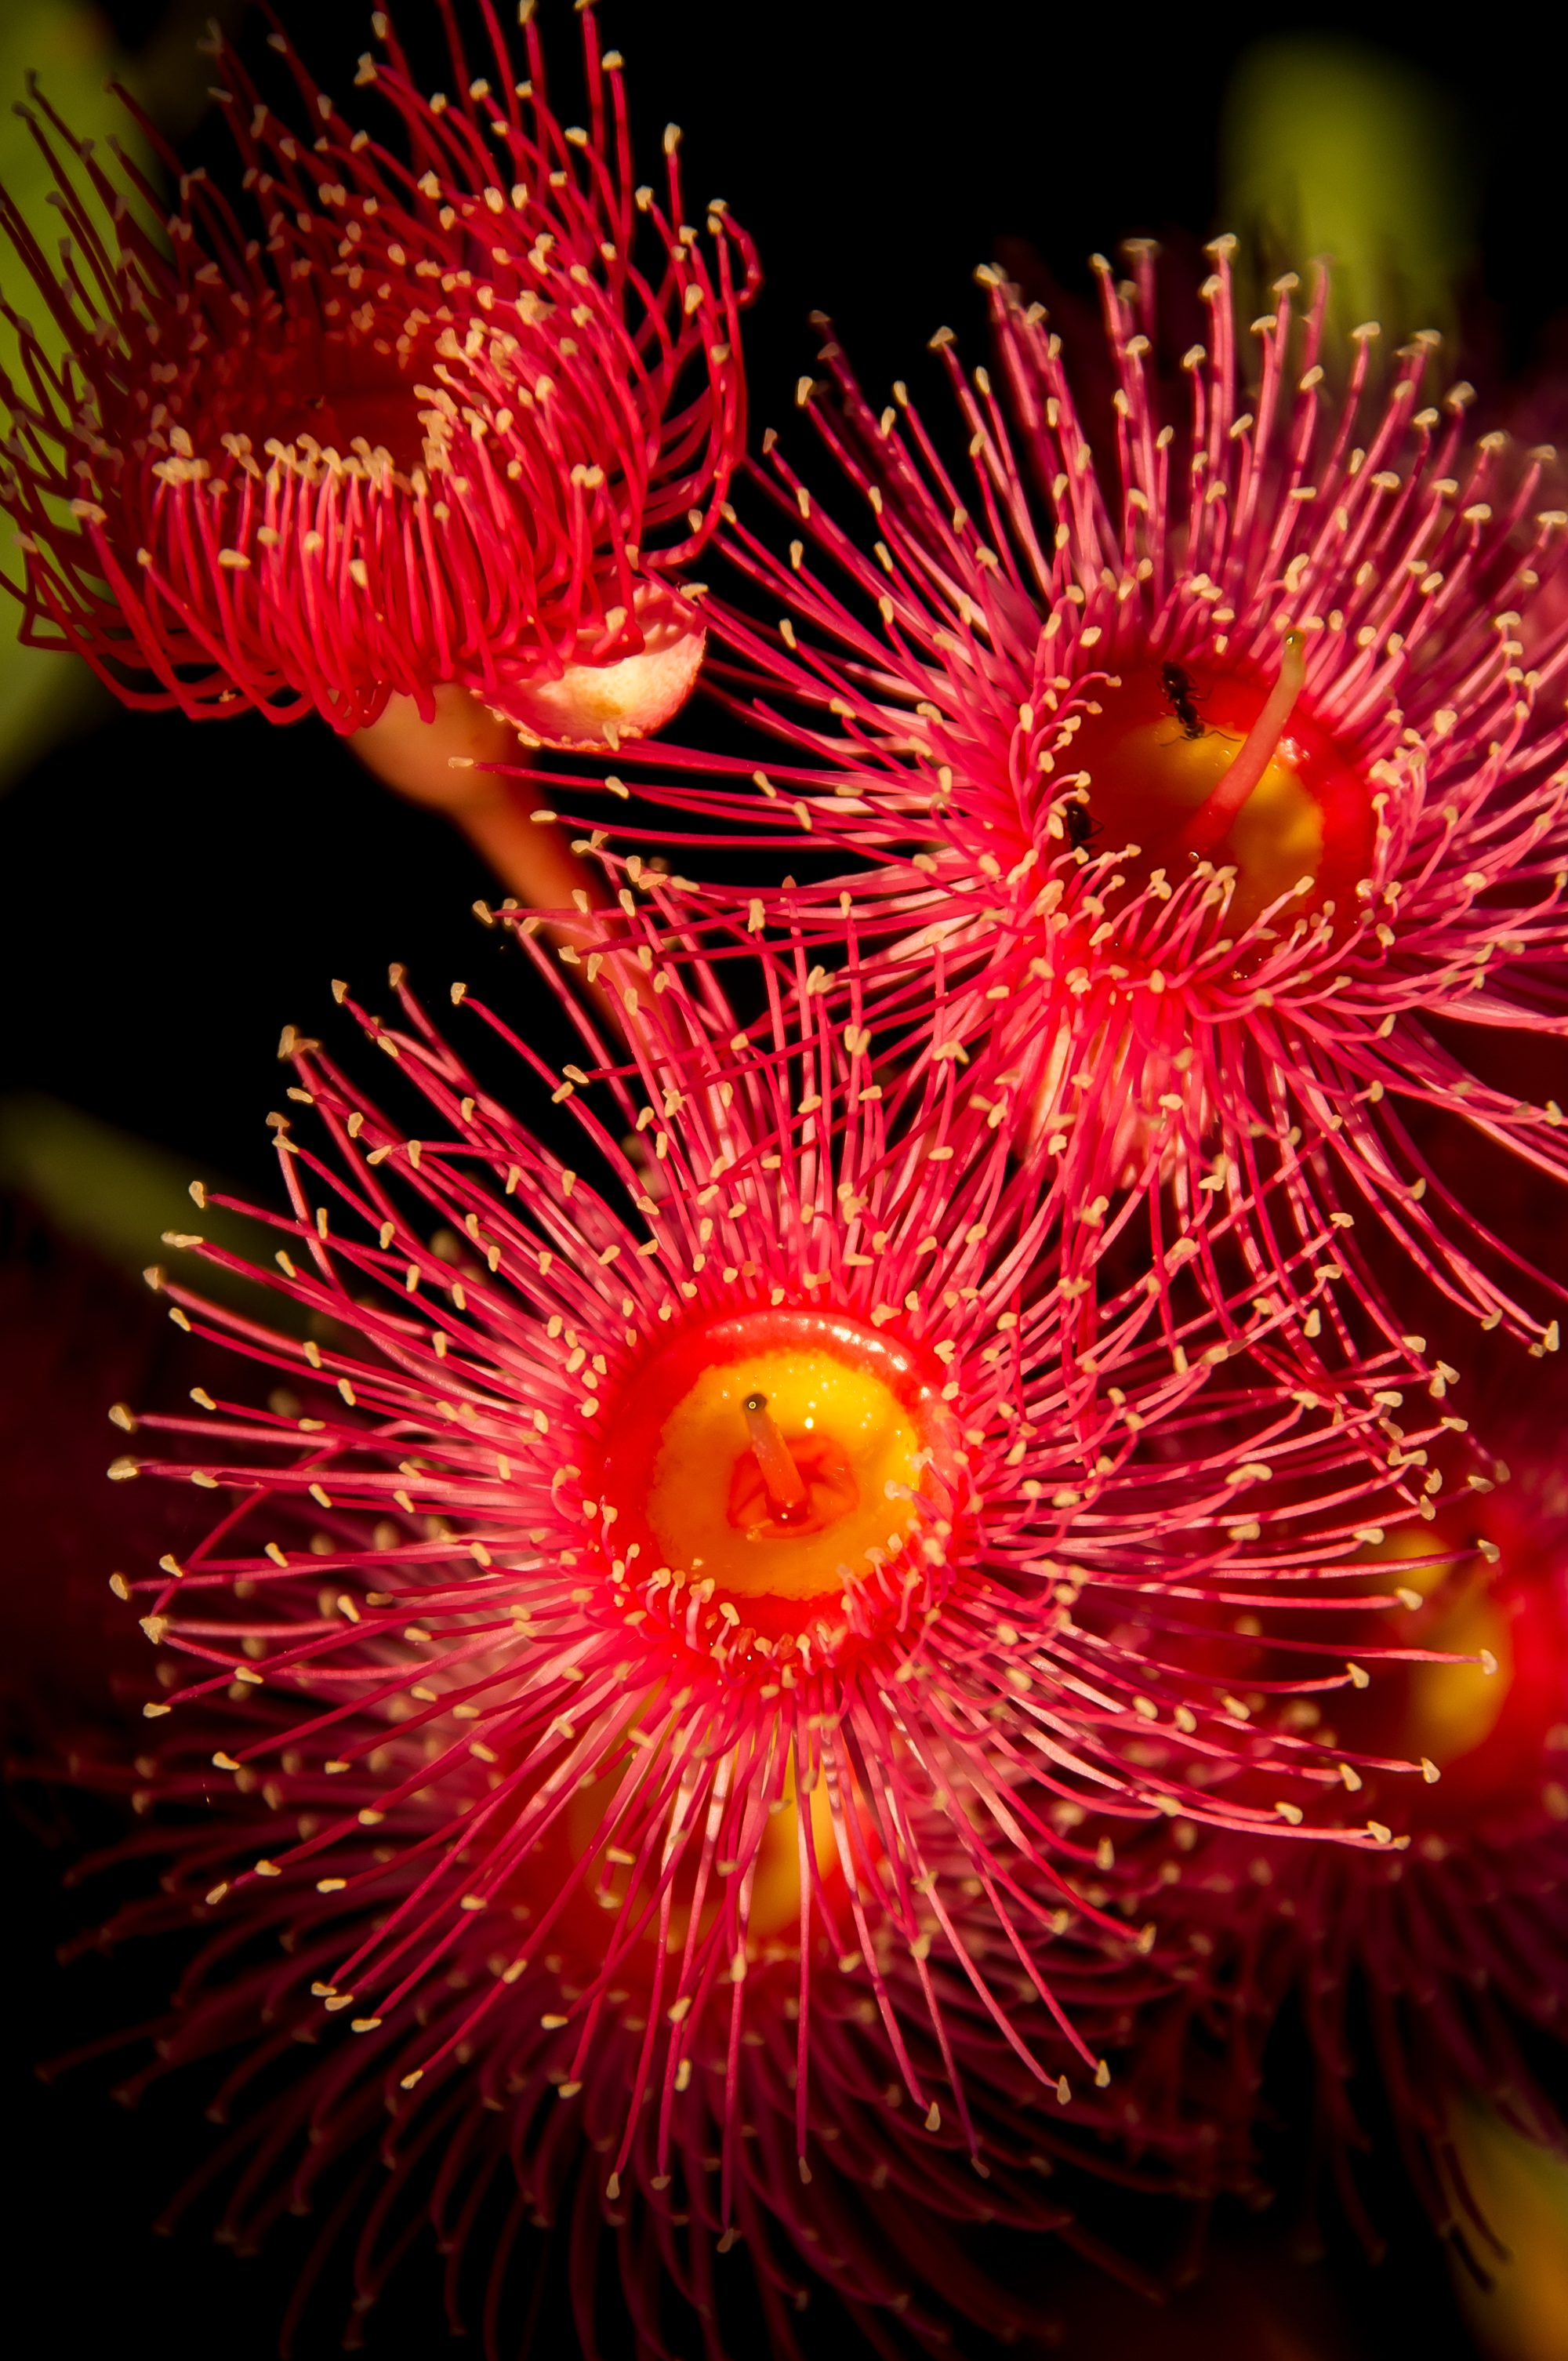
tree, blossom, plant, flower, petal, red, pink, flowers, close up, australian, fireworks, macro photography, flowering plant, gum tree, land plant, eucalyptus flowers